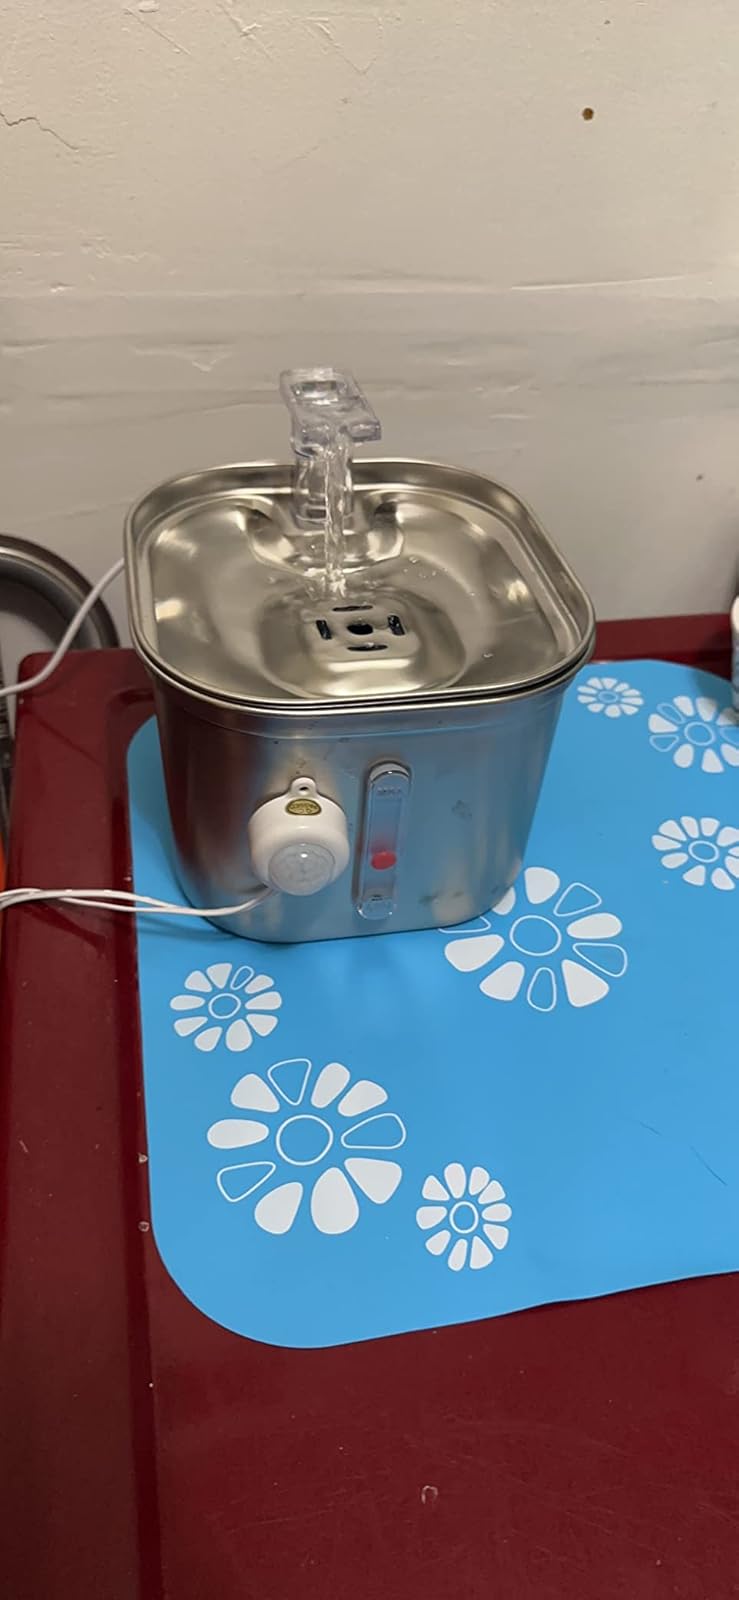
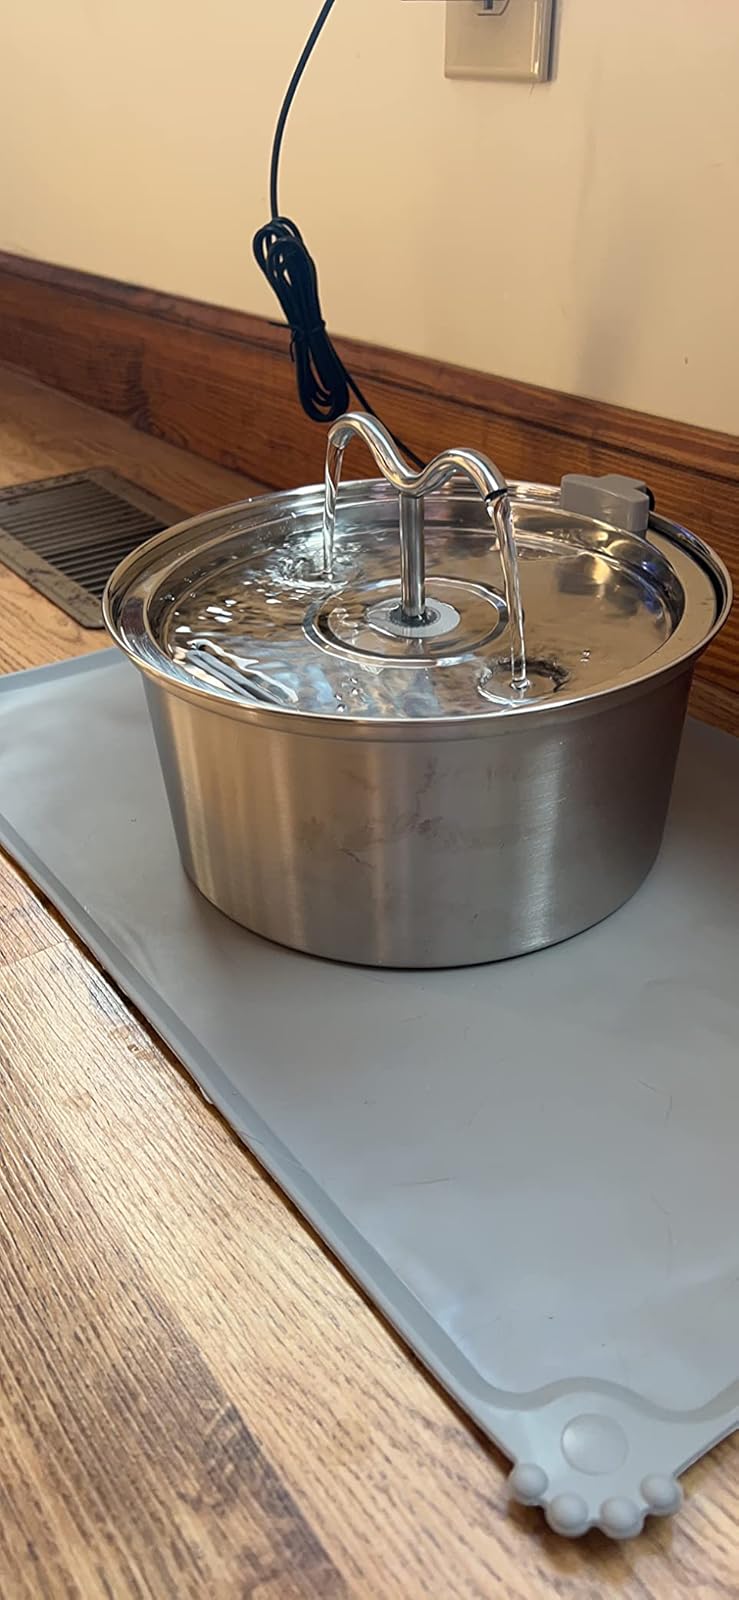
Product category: items_bowl
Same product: no